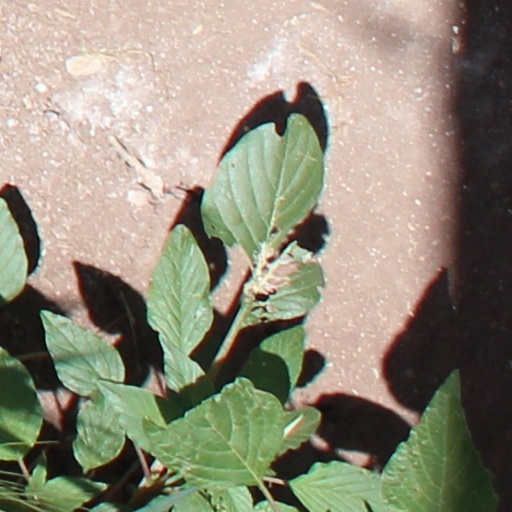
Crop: wheat